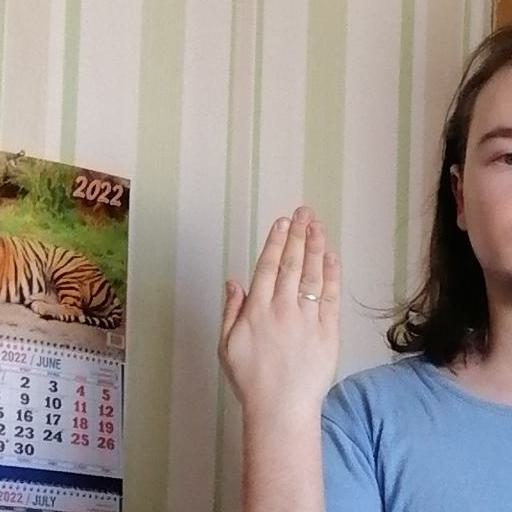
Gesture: stop_inverted